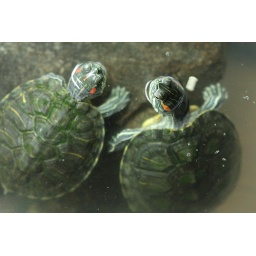
These our a couple of red eared sliders my son has in an aquarium. Kinda Kool Looking!